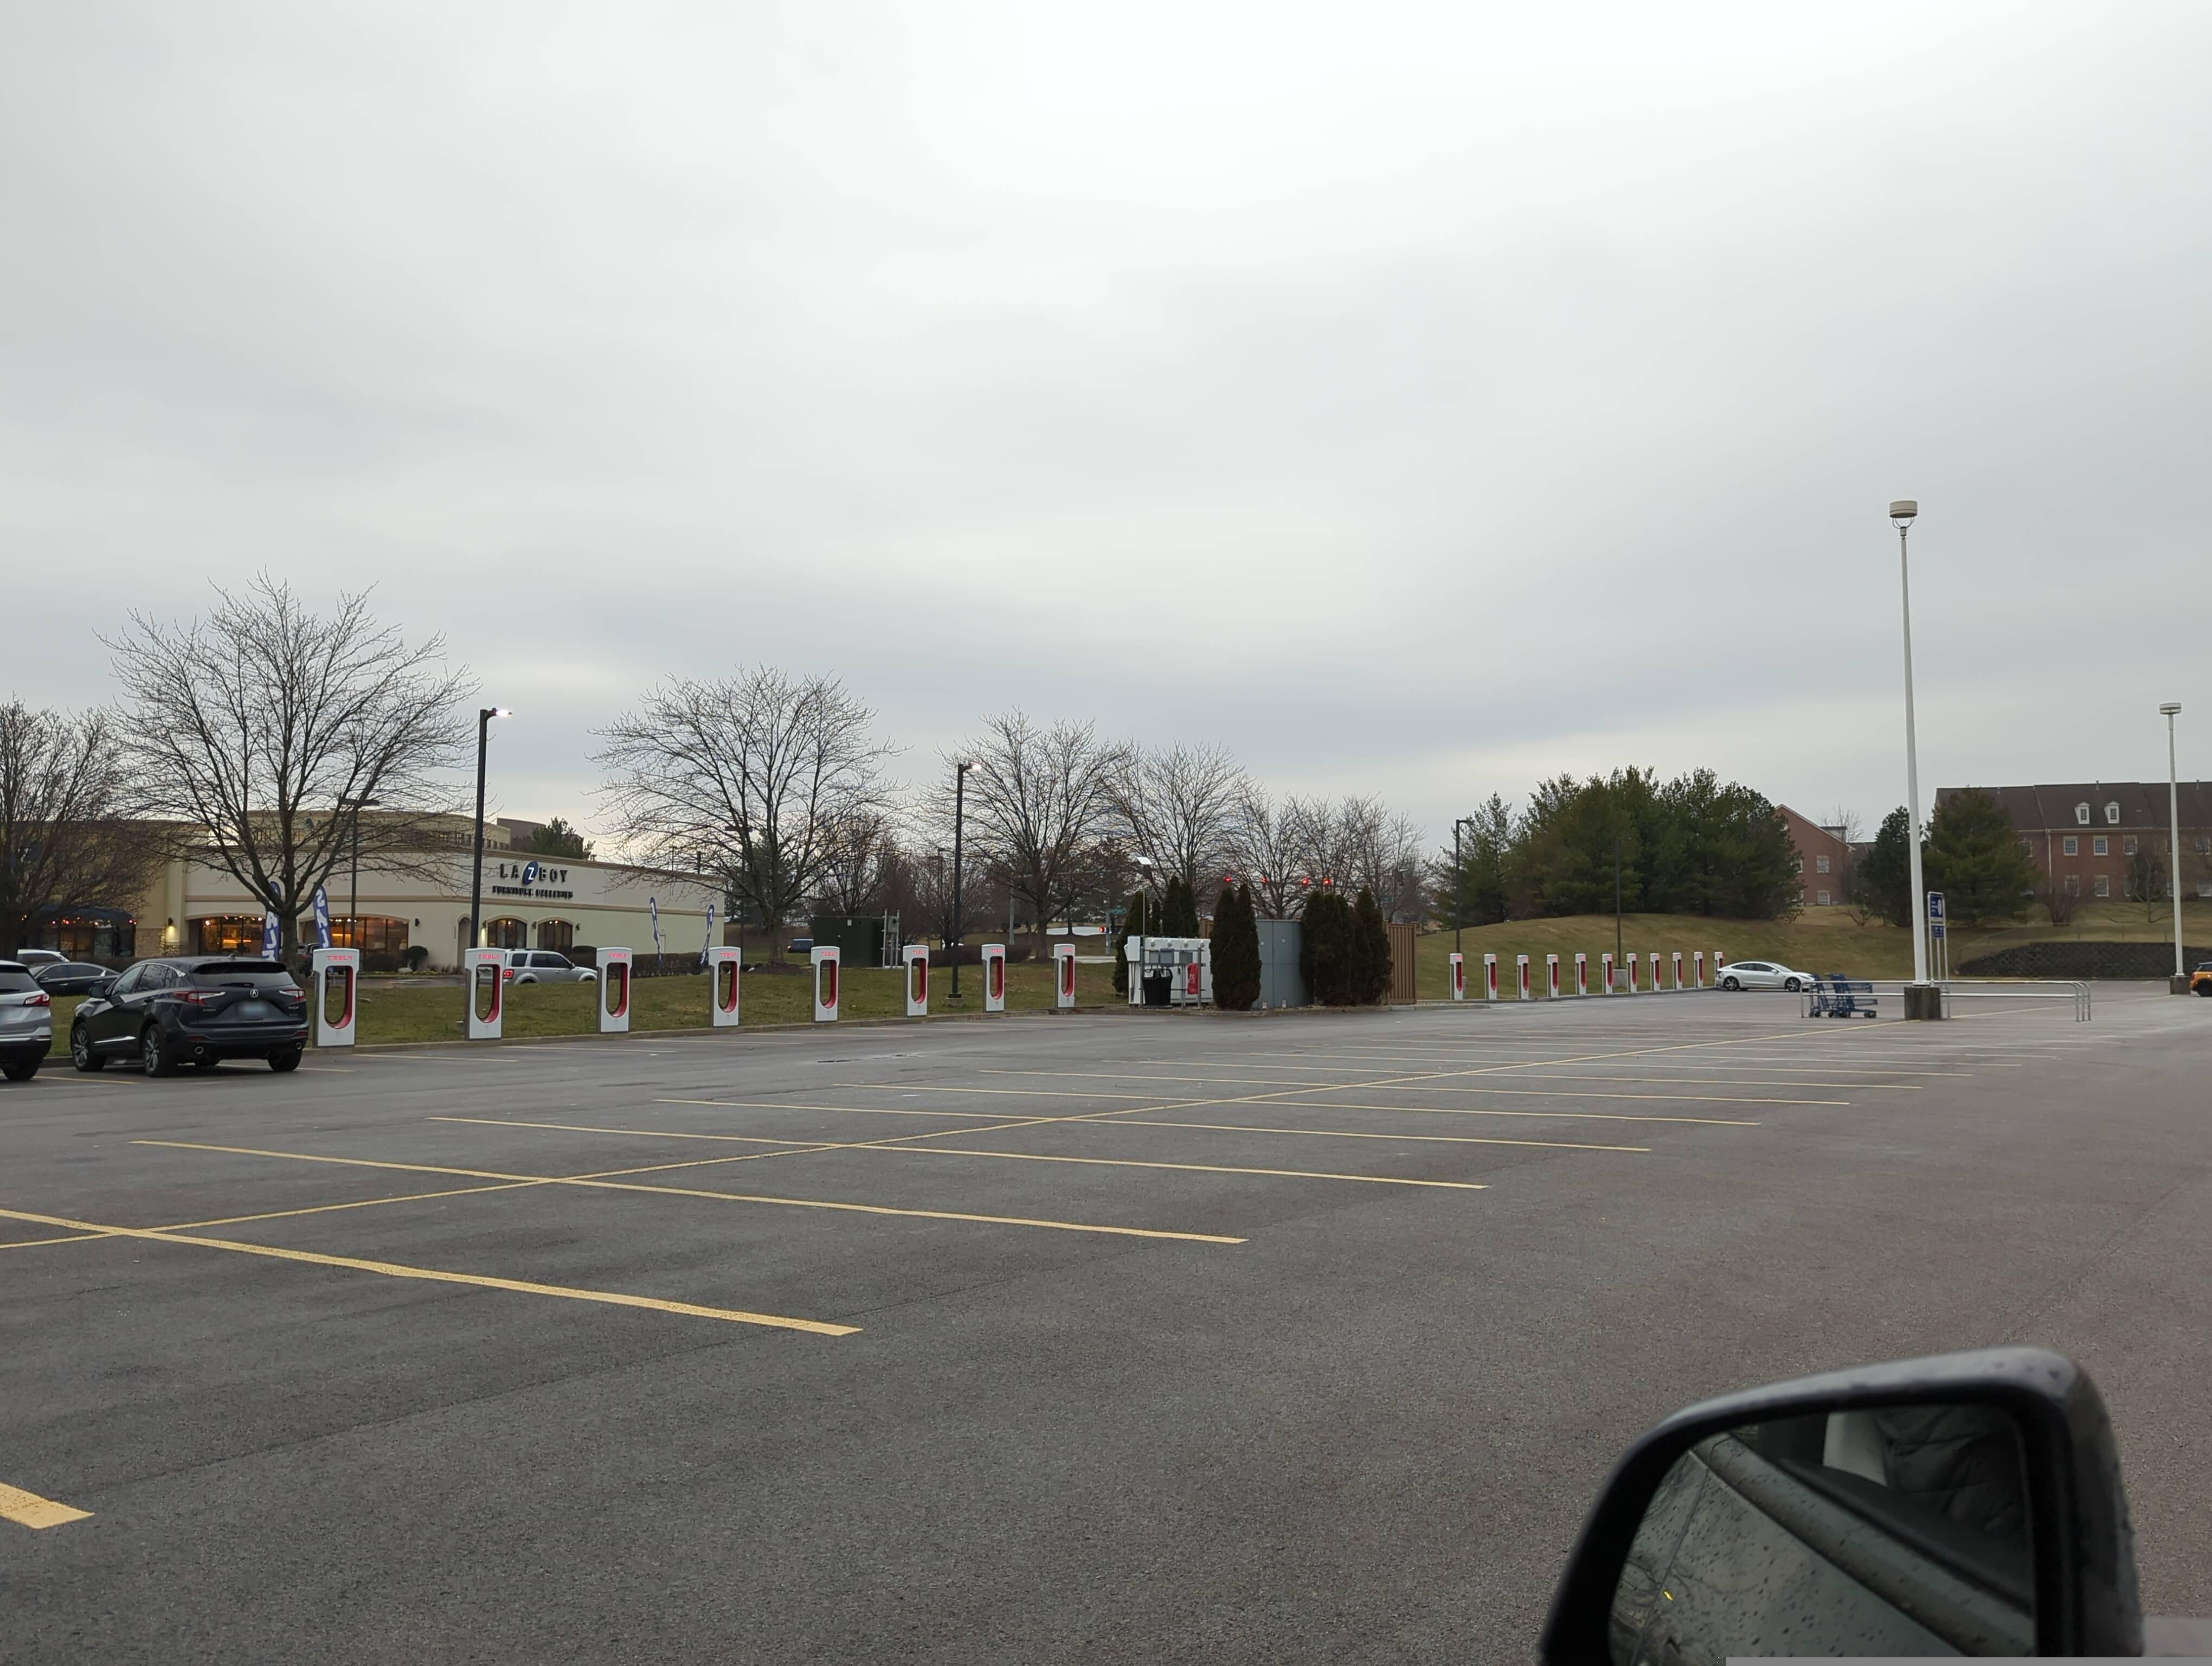
Feature: EV Charger
City: Lexington
State: Kentucky
Country: United States